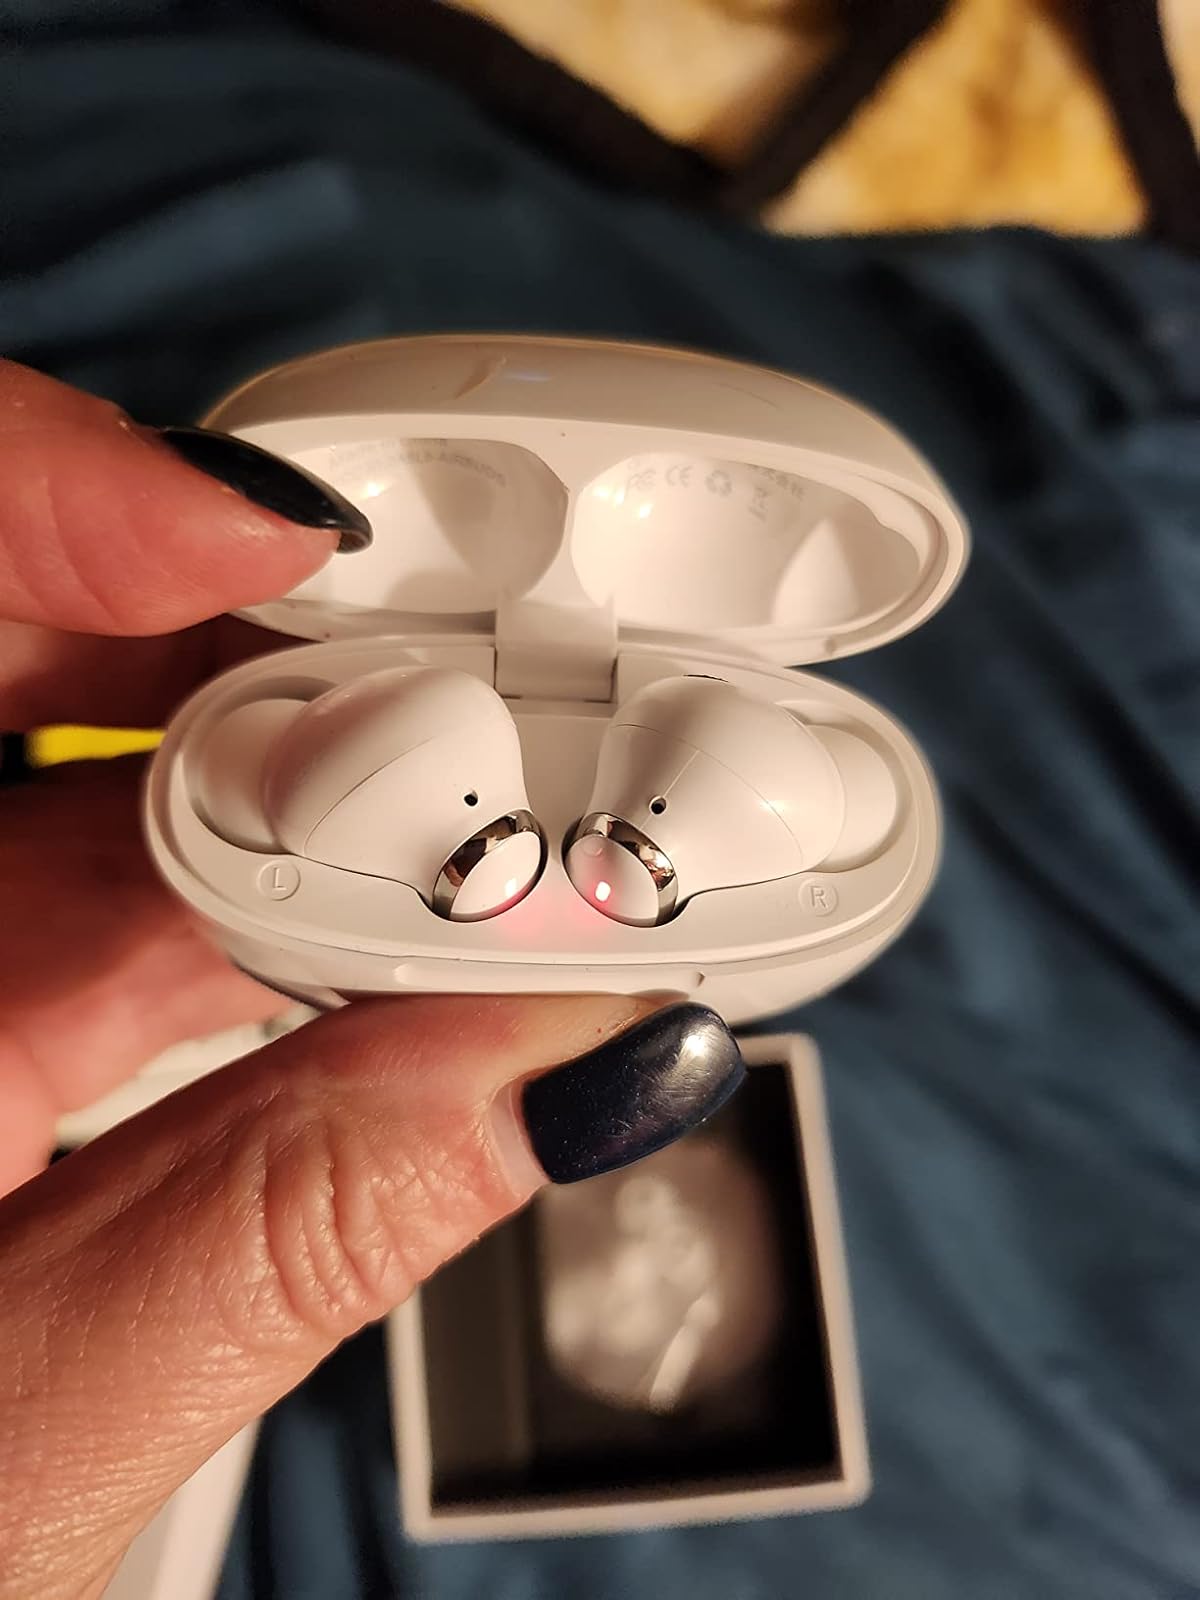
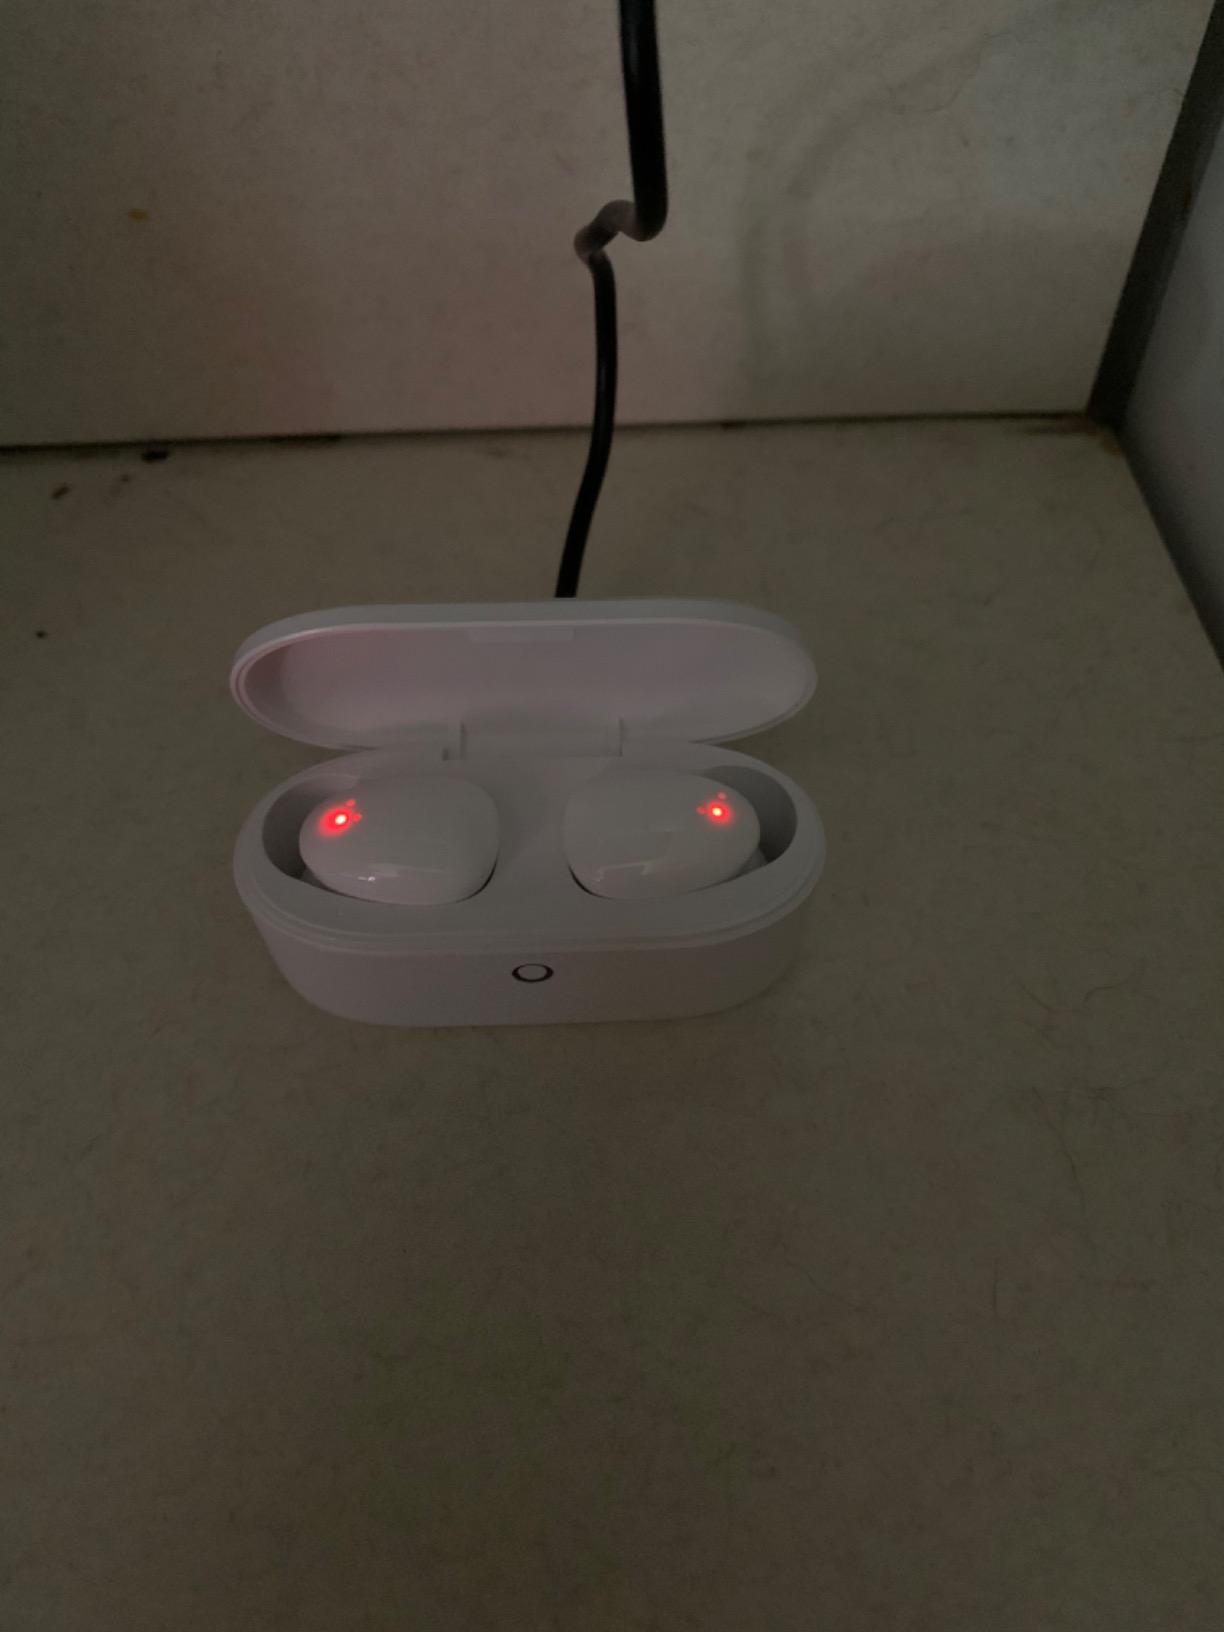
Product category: earbuds
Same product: no